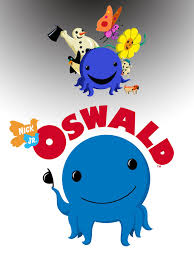
Portrait style: Cartoon Portrait